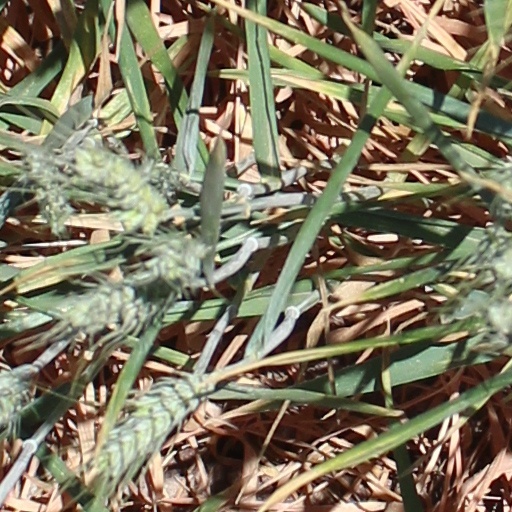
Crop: wheat